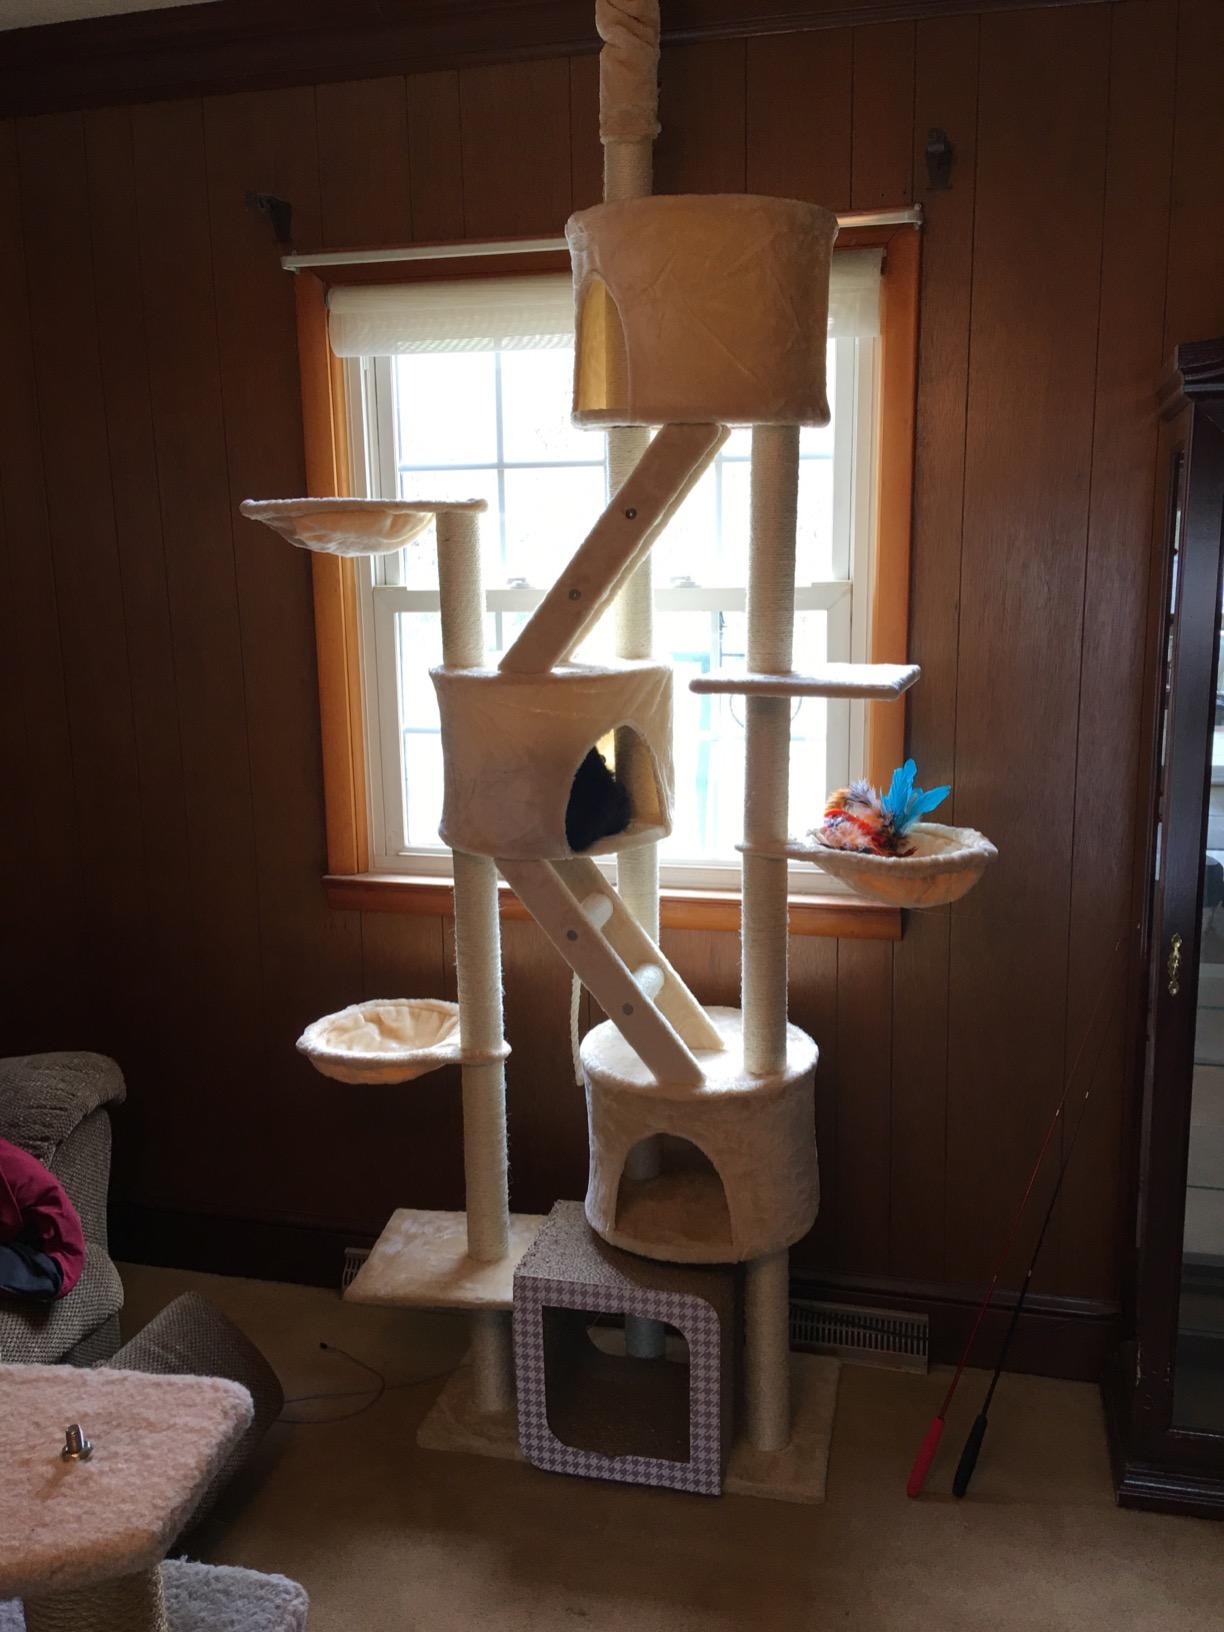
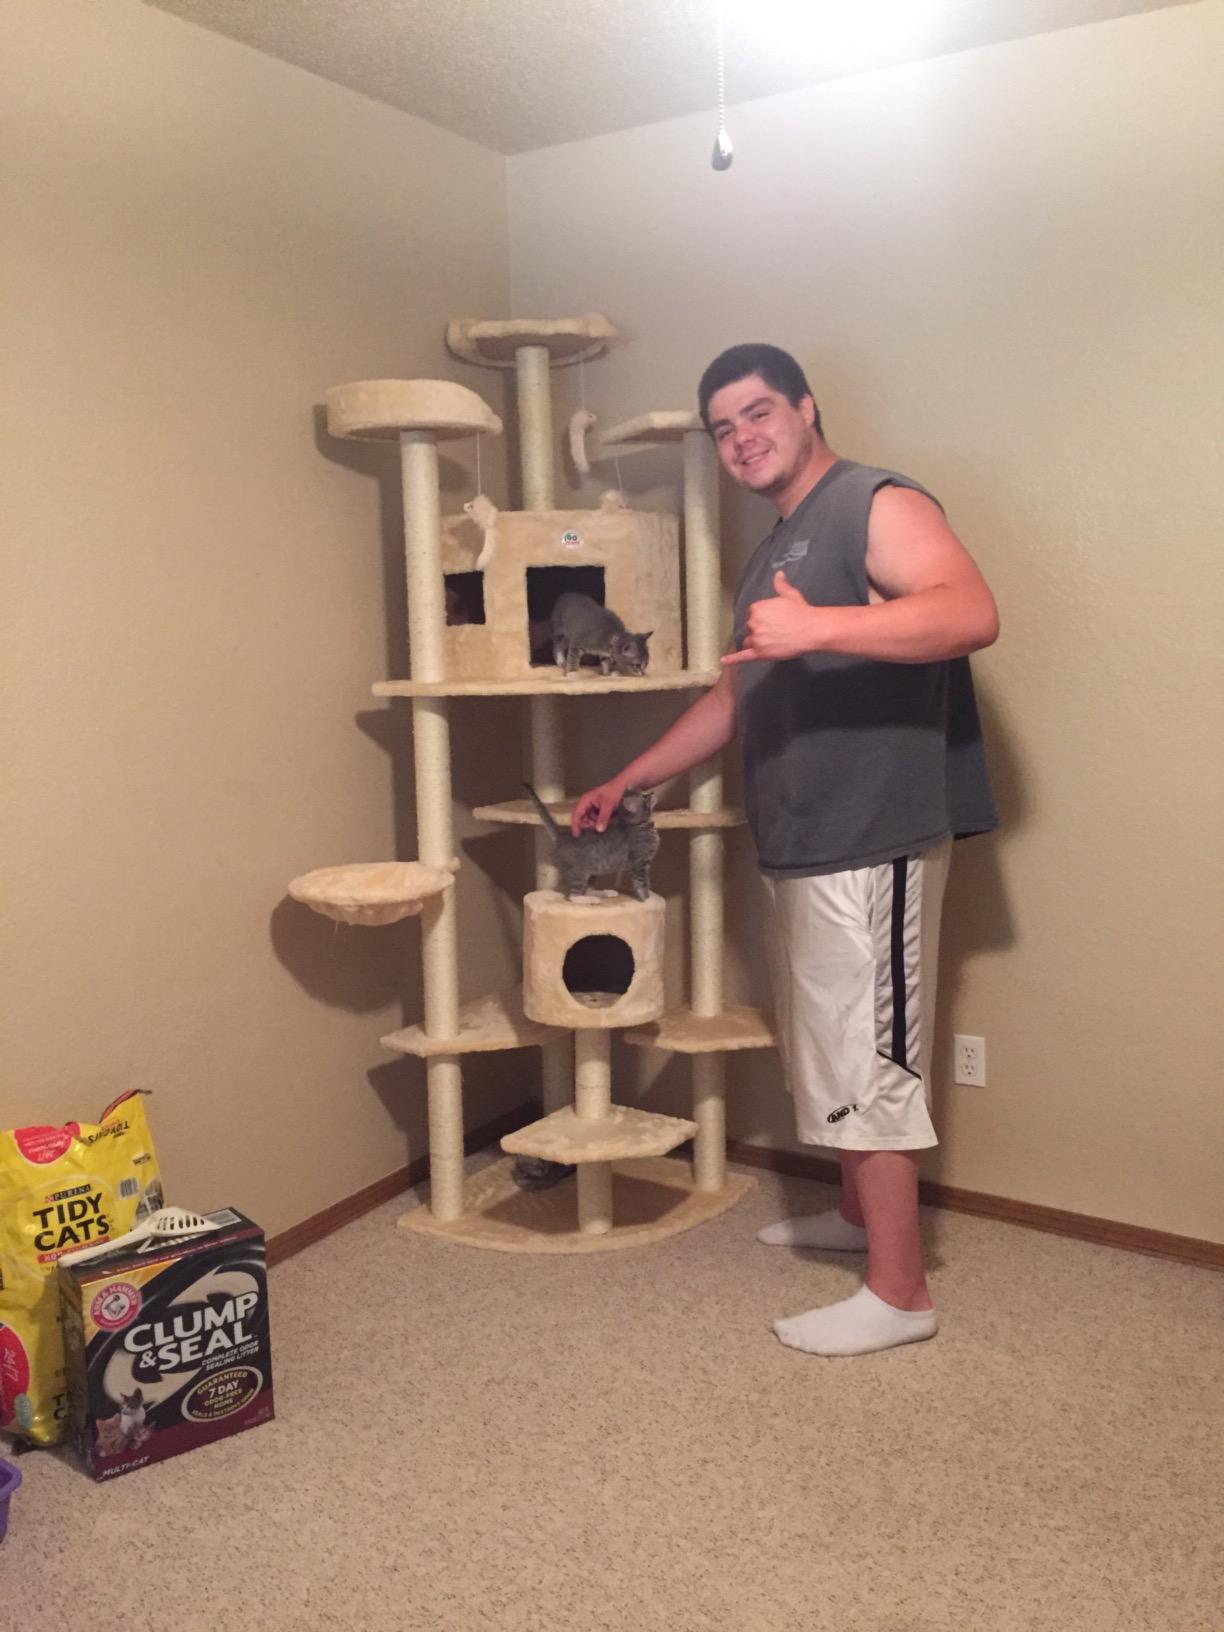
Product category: items_cat tree
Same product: no